Tamil Nadu Legislative Assembly

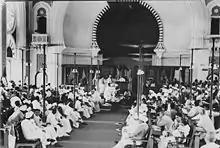
First Assembly of the Madras Presidency meeting in the Senate House, Madras University (1937)

The first legislative assembly election in the presidency was held in February 1937. The Indian National Congress obtained a majority by winning 159 of 215 seats. C. Rajagopalachari became the first elected chief minister of the Presidency under the provincial autonomy system guaranteed by the Government of India Act 1935. The first assembly was constituted in July 1937. Bulusu Sambamurti and A. Rukmani Lakshmipathi were elected as the Speaker and Deputy Speaker respectively.